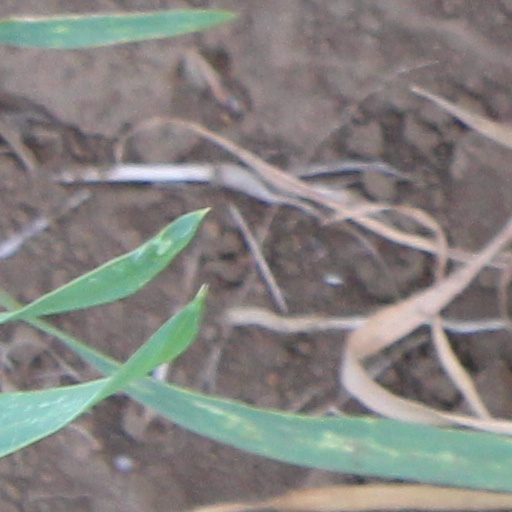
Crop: wheat